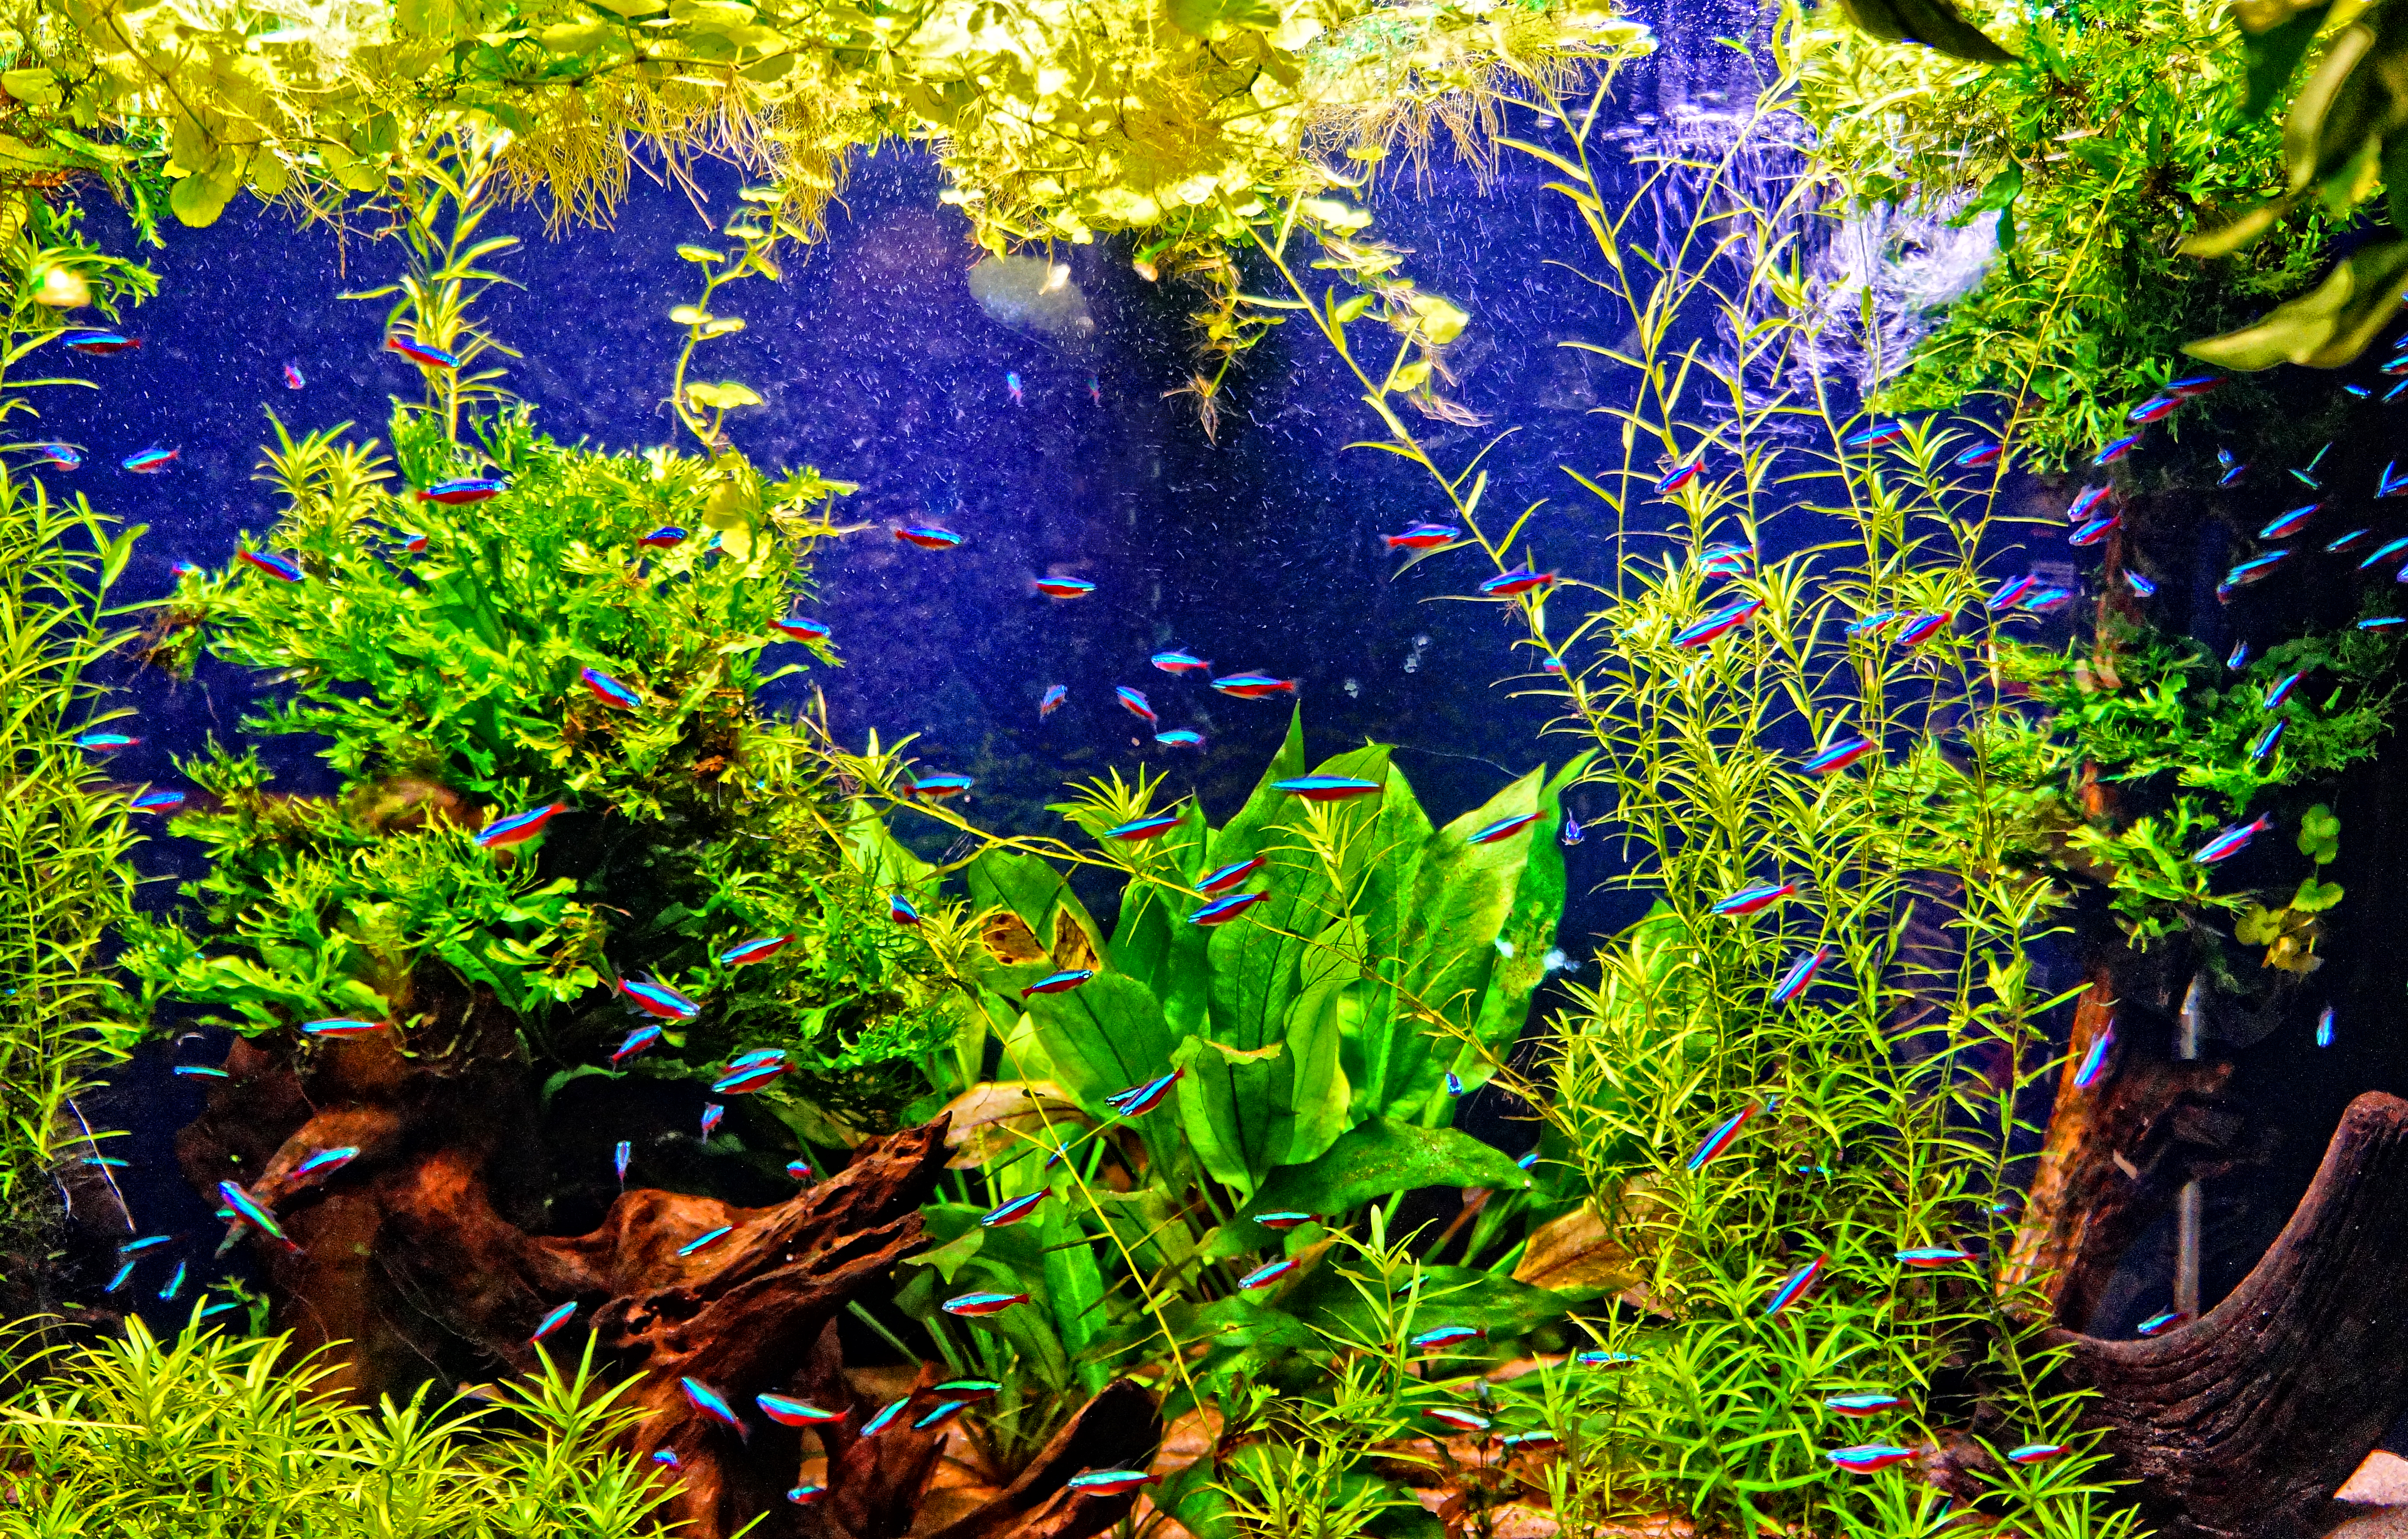
sea, plant, meadow, leaf, flower, botany, garden, flora, life, wildflower, shrub, sony, finland, helsinki, woodland, alpha, cardinal, 3000, lupin, ilce, ilce3000, 3000k, ilce3000k, tetra, tetras, flowering plant, land plant